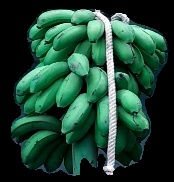
Variety: rasbale
Grade: grade2